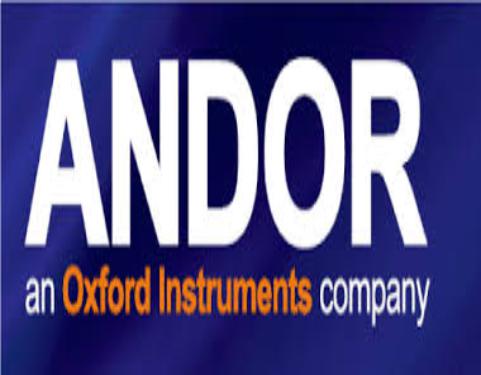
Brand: andor technology
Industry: Electronic